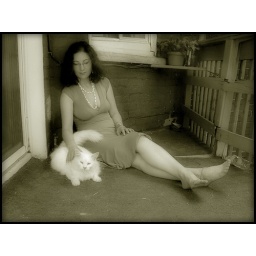
Oana and white cat by the balcony